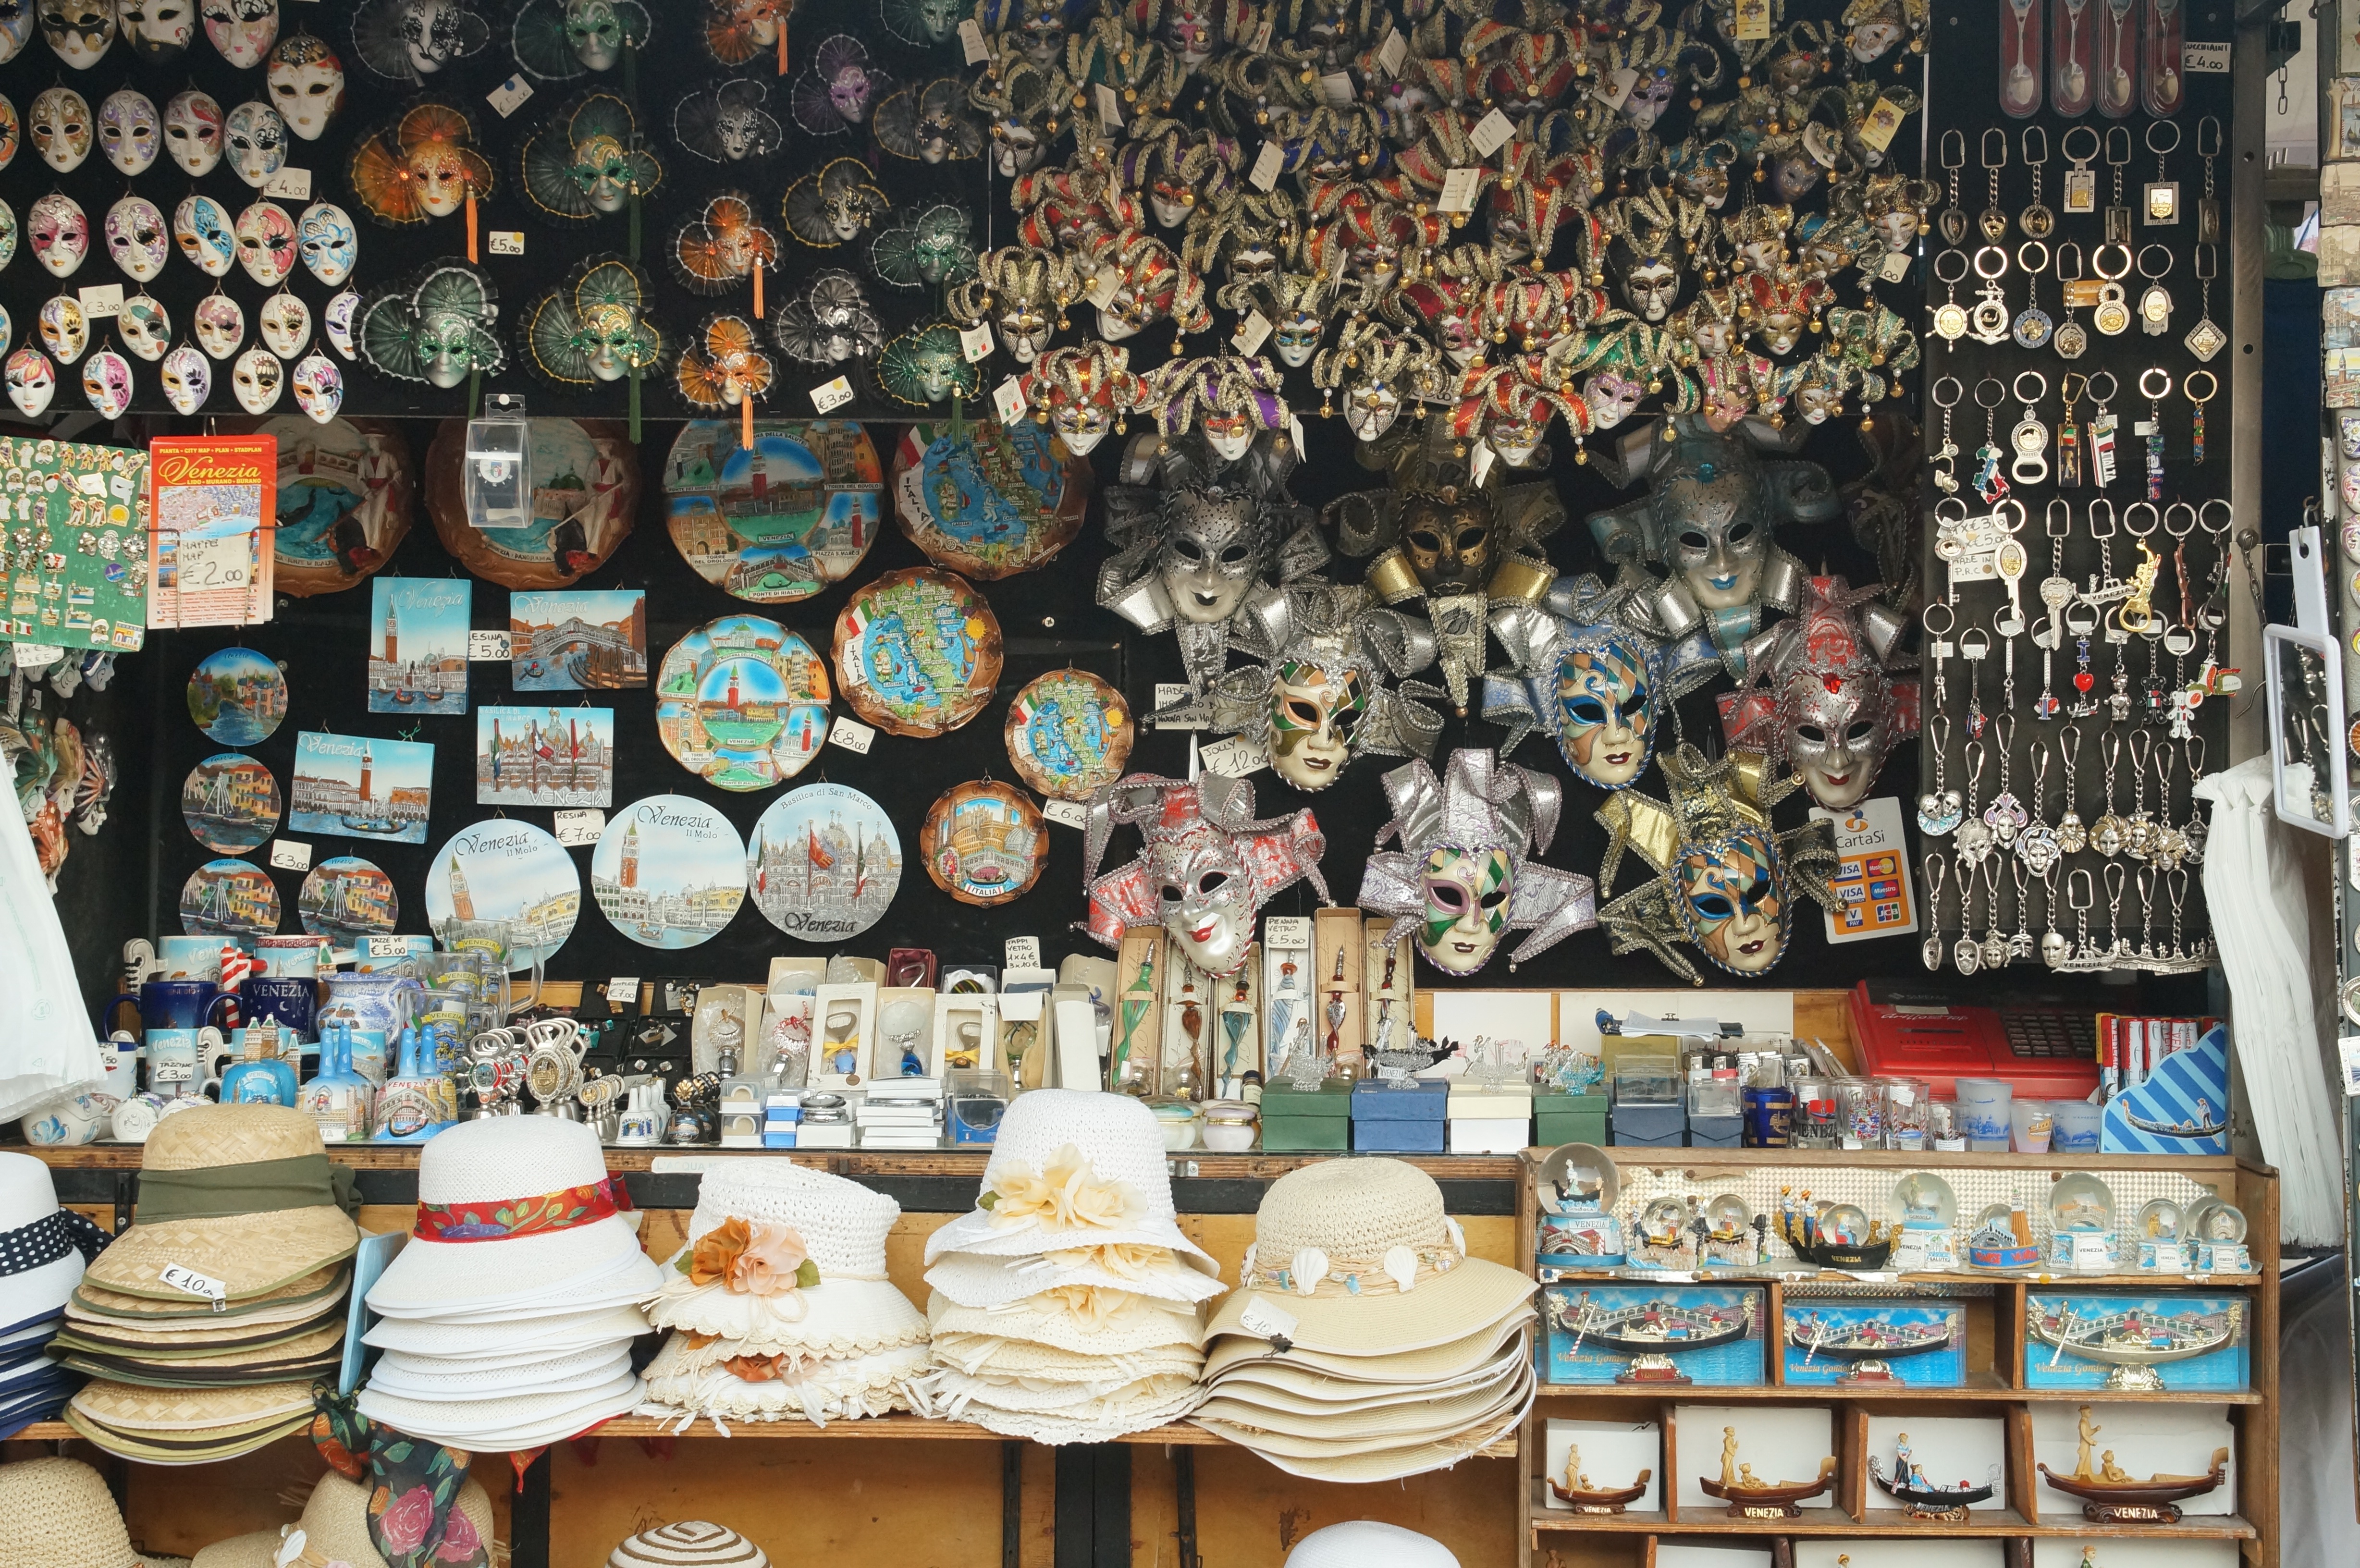
vintage, city, vacation, tourist, travel, explore, europe, italy, bazaar, market, venice, tourism, trip, world, public space, souvenir, destination, human settlement